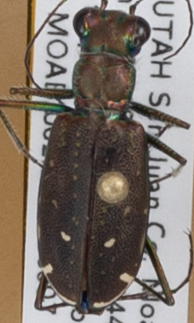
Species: Cicindela punctulata punctulata
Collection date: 2018-08-21
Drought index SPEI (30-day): -1.604
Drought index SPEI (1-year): -2.09
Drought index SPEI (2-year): -2.09